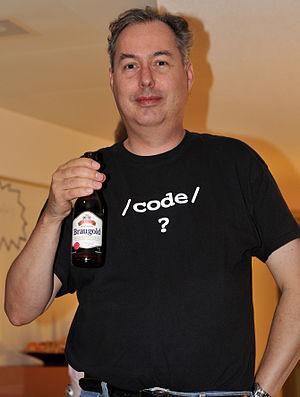
Bram Moolenaar est un membre actif de la communauté open source. Il est l'auteur de Vim, un éditeur de texte très populaire parmi les développeurs et les utilisateurs de logiciel libre.